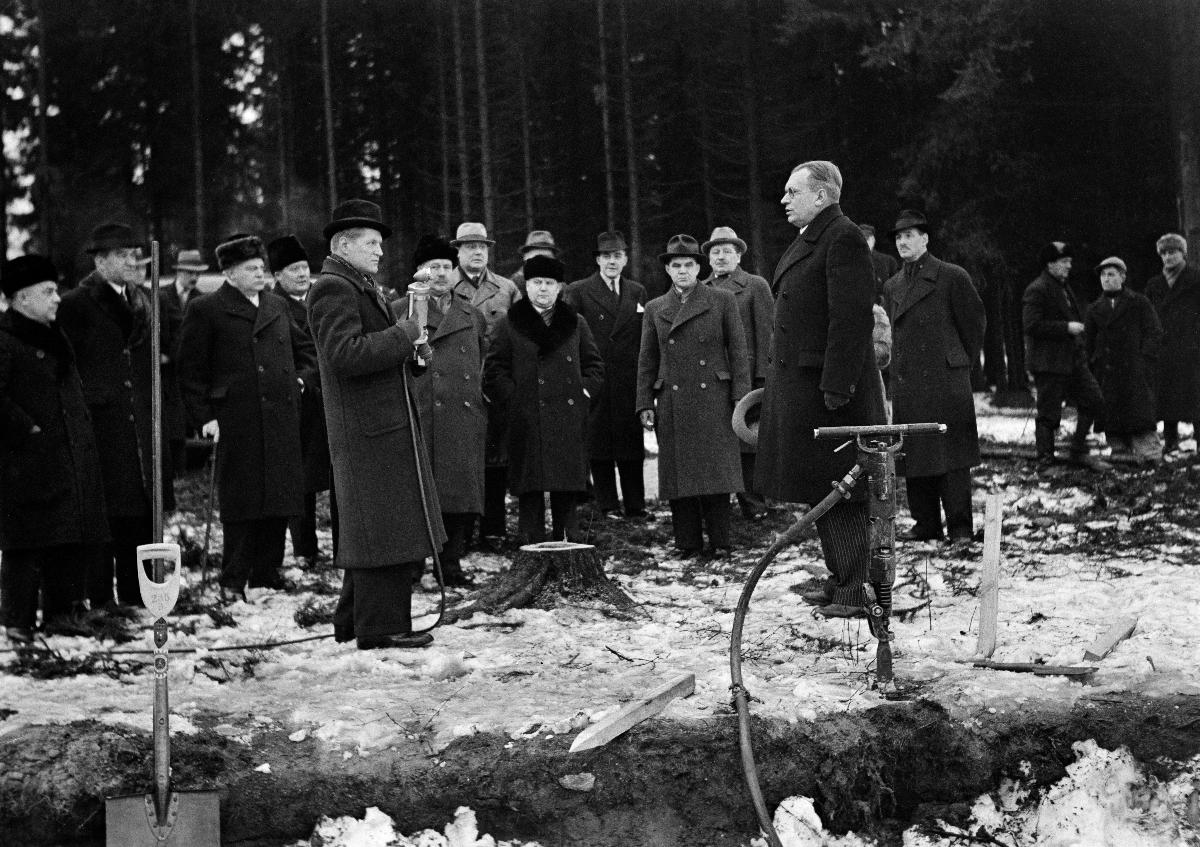
Olympiakylän rakentaminen alkaa
Olympiabyns bygge börjar; The construction of the Olympic village starts
sisällön kuvaus: Olympiakylän rakennustöiden aloitus Helsingin Käpylässä 17.1.1939. Mikrofonin kanssa kannon vasemmalla puolella reportteri Pekka Tiilikainen ja oikealla maisteri Harvia. content description: Starting of the construction of the Olympic Village in Käpylä, Helsinki 17.1.1939. Reporter Pekka Tiilikainen with microphone on the left of the snag, Master Harvia on the right. innehållsbeskrivning: Olympiabyns byggnadsarbeten påbörjas i Kottby i Helsingfors 17.1.1939. Reporter Pekka Tiilikainen med mikrofon till vänster om stubben, magister Harvia till höger.
Kuvaaja: Sundström, Hugo, kuvaaja
Vuosi: 1939
Paikka: Suomi, Uusimaa, Helsinki, Käpylä Helsinki; Suomi
Aiheet: Tiilikainen, Pekka; HBL; olympialaiset; olympiakylä; Helsingin olympialaiset; rakentaminen; peruskiven muuraus; Olympics; sports; olympic games; Helsinki olympic games; olympic village; construction; microphones; snags; olympiska spelen; idrott; sport; Helsingfors olympiad; olympiabyn; bygge; mikrofoner; stubbar